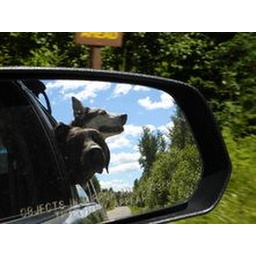
dogs in mirror